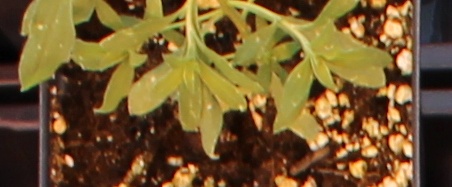
Label: Kochia